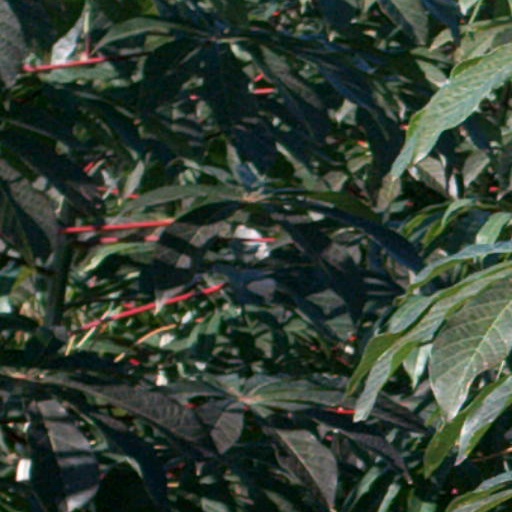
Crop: cassava